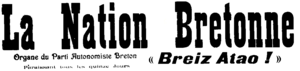
Logo du journal ""la Nation Bretonne"" publiée par le Parti autonomiste Breton, et reprenant en sous-titre le nom ""Breiz Atao"", en référence à la revue qu'elle remplace."
Breiz Atao est un nom utilisé par différentes revues parues entre 1918 et 1939, ainsi qu'en 1944. Depuis août 2010, un site internet nationaliste breton a également utilisé ce titre, avant d'être fermé sur demande du gouvernement français.